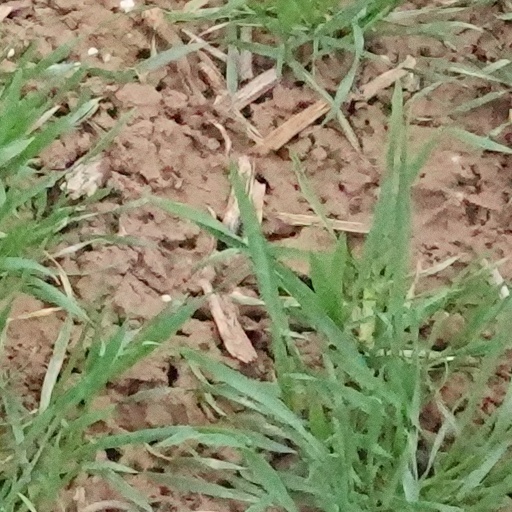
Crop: wheat